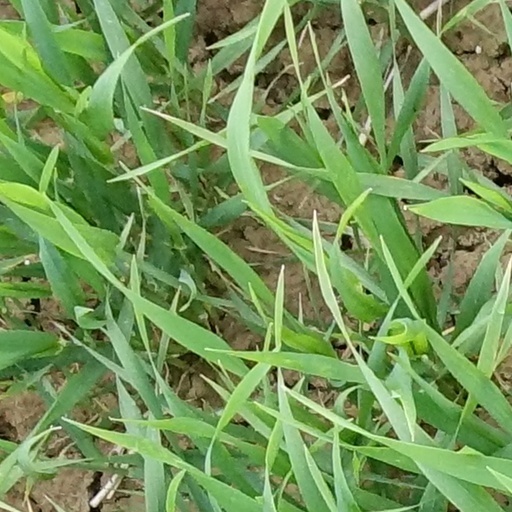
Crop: wheat